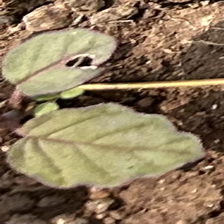
Weed species: Punarnava _(Boerhaavia diffusa)